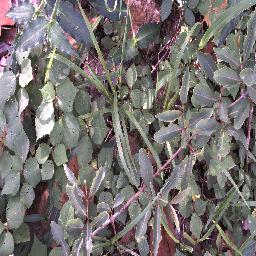
Label: rubber_vine